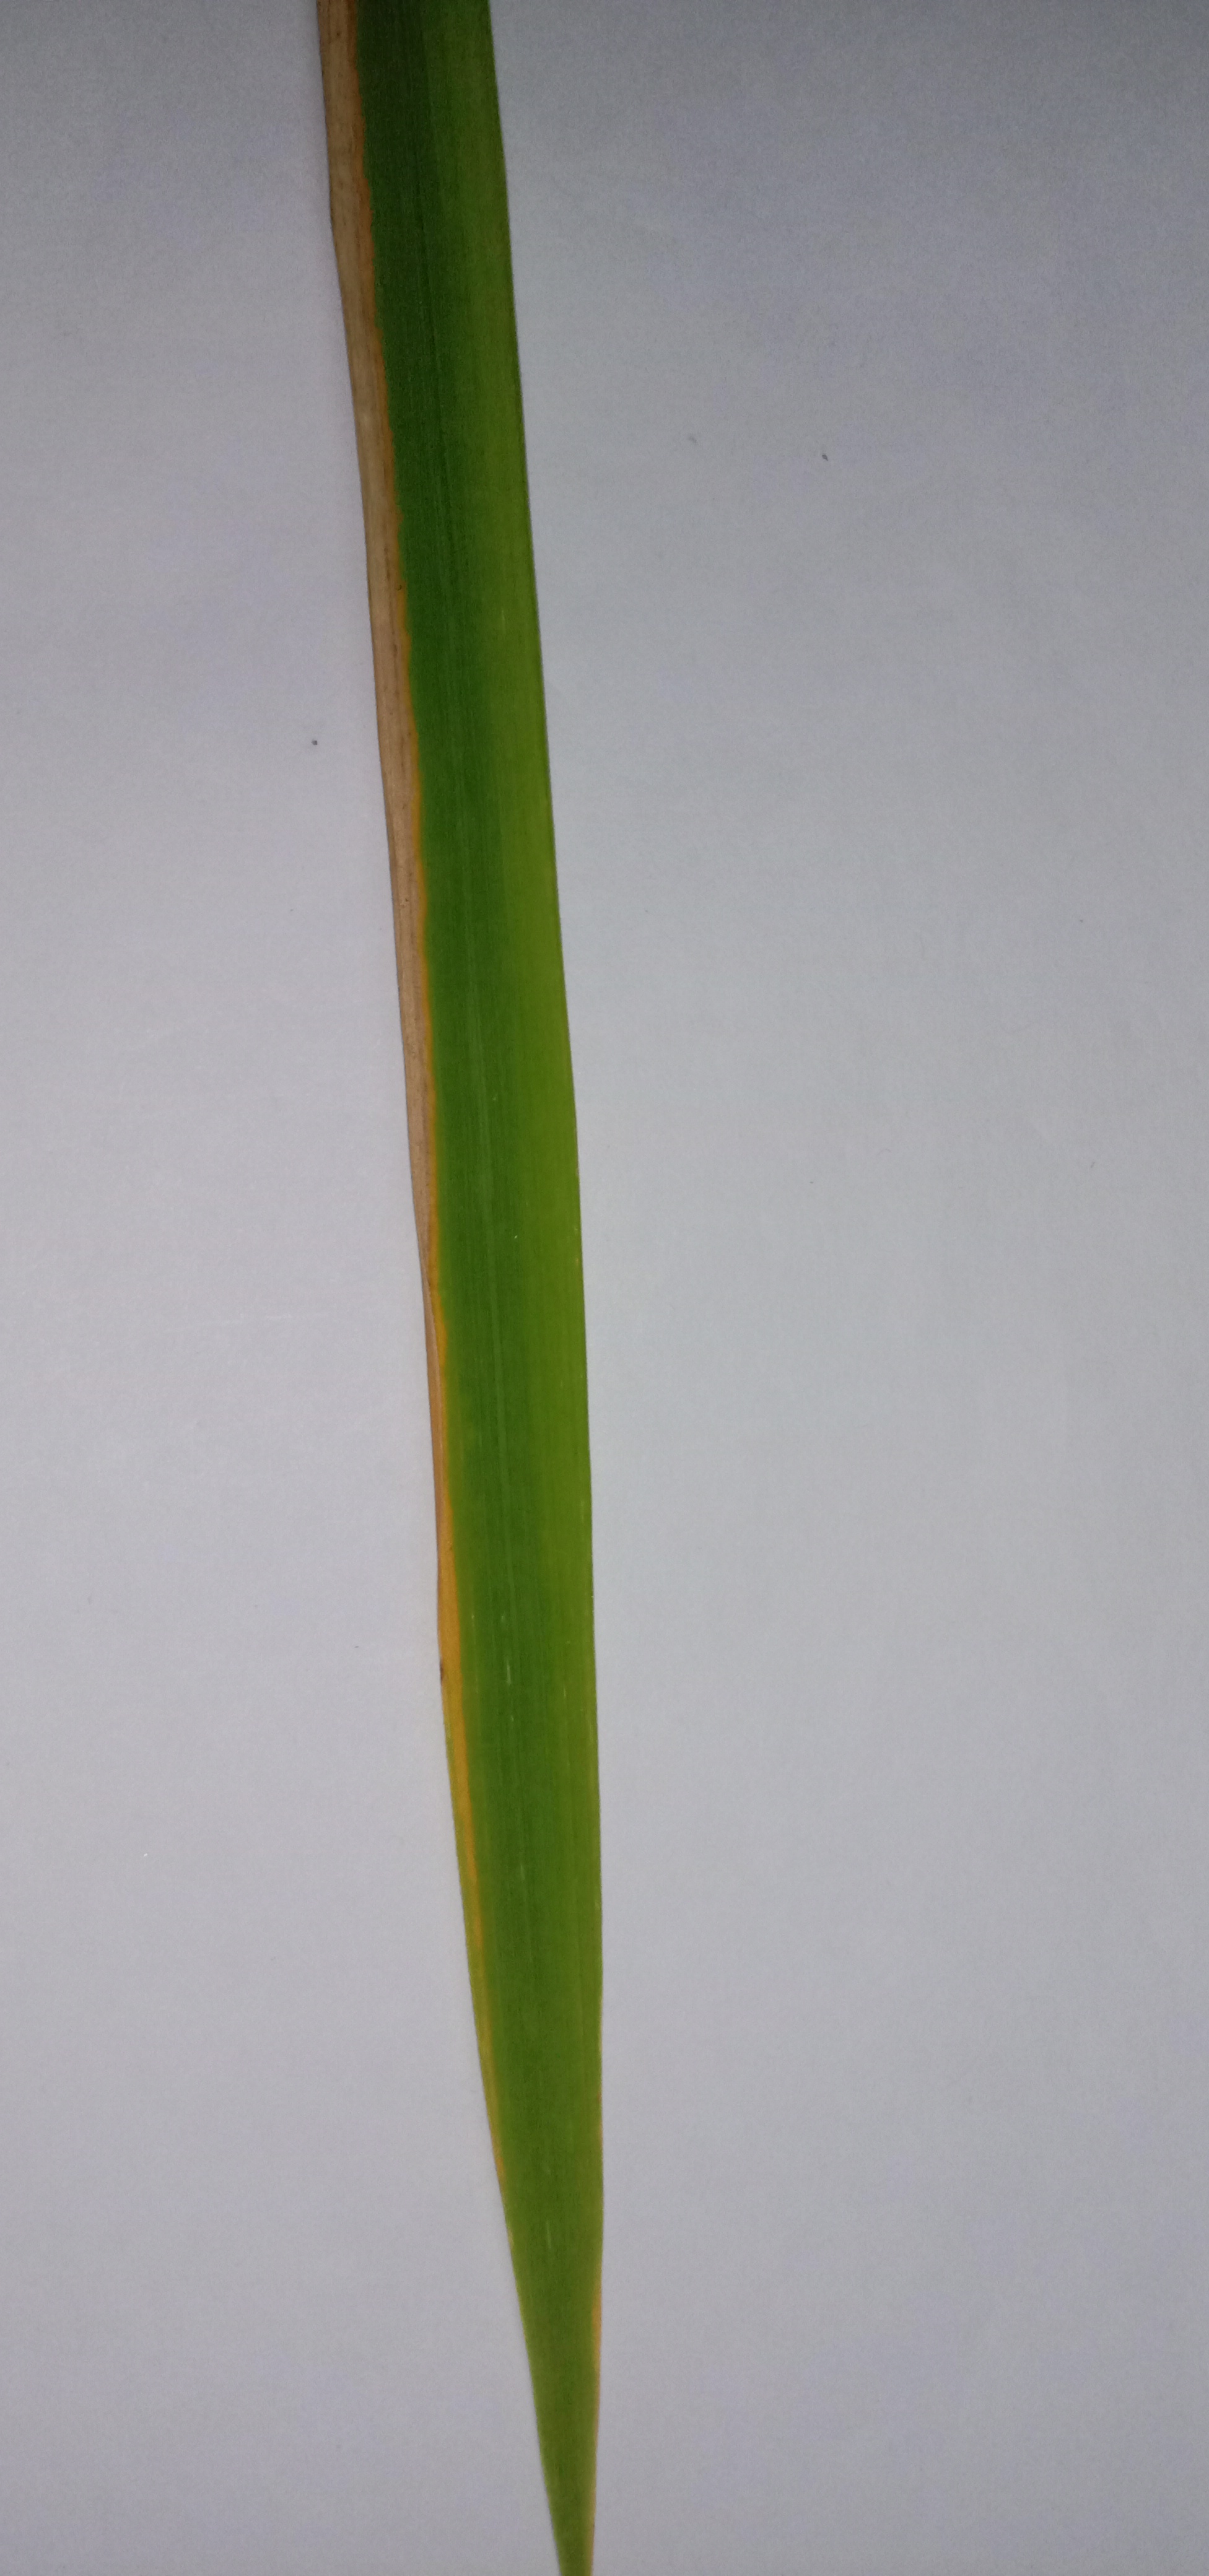
Label: Rice___Leaf_Blast